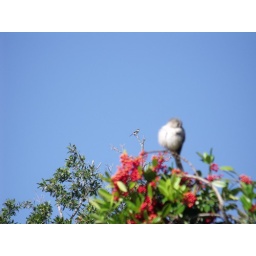
cute little bird with mockingbird in foreground